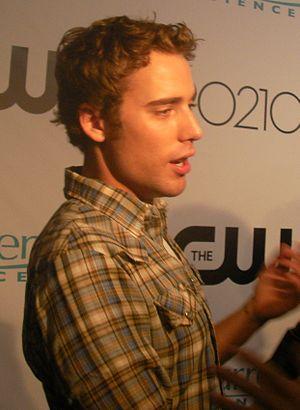
Bienvenue à Beverly Hills est le premier épisode de la série télévisée 90210 Beverly Hills : Nouvelle Génération série dérivée de Beverly Hills 90210. L'épisode est diffusé pour la première fois le 2 septembre 2008 aux États-Unis sur The CW et au Canada sur Global. Le pilote est écrit par Gabe Sachs, Jeff Judah et Rob Thomas, et réalisé par Mark Piznarski. L'épisode est diffusé le même jour que Jet Set, le deuxième épisode durant la soirée de lancement.
90210 Beverly Hills : Nouvelle Génération ou simplement 90210 est une série télévisée américaine en 114 épisodes de 42 minutes créée par Rob Thomas et diffusée entre le 2 septembre 2008 et le 13 mai 2013 sur The CW, et au Canada, les trois premières saisons ont été diffusées sur le réseau Global. C'est une série dérivée de la série culte Beverly Hills 90210.